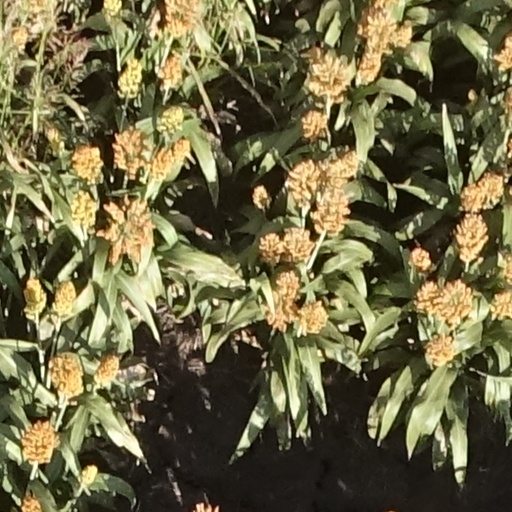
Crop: sorghum